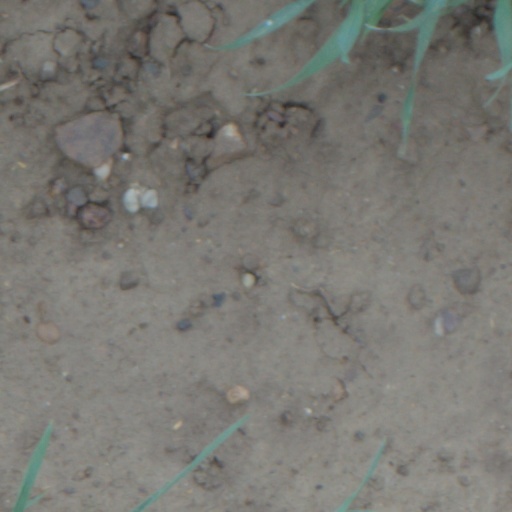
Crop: wheat